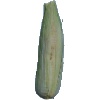
Label: corn_husk